Willochra Plain

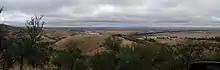
Willochra Plain from the Spring Creek Mine Road

The Willochra Plain is a wide plain situated east of Port Augusta, South Australia. The area falls in the view from Mount Brown Lookout and from walking trails in The Dutchmans Stern Conservation Park.